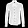
Label: Shirt